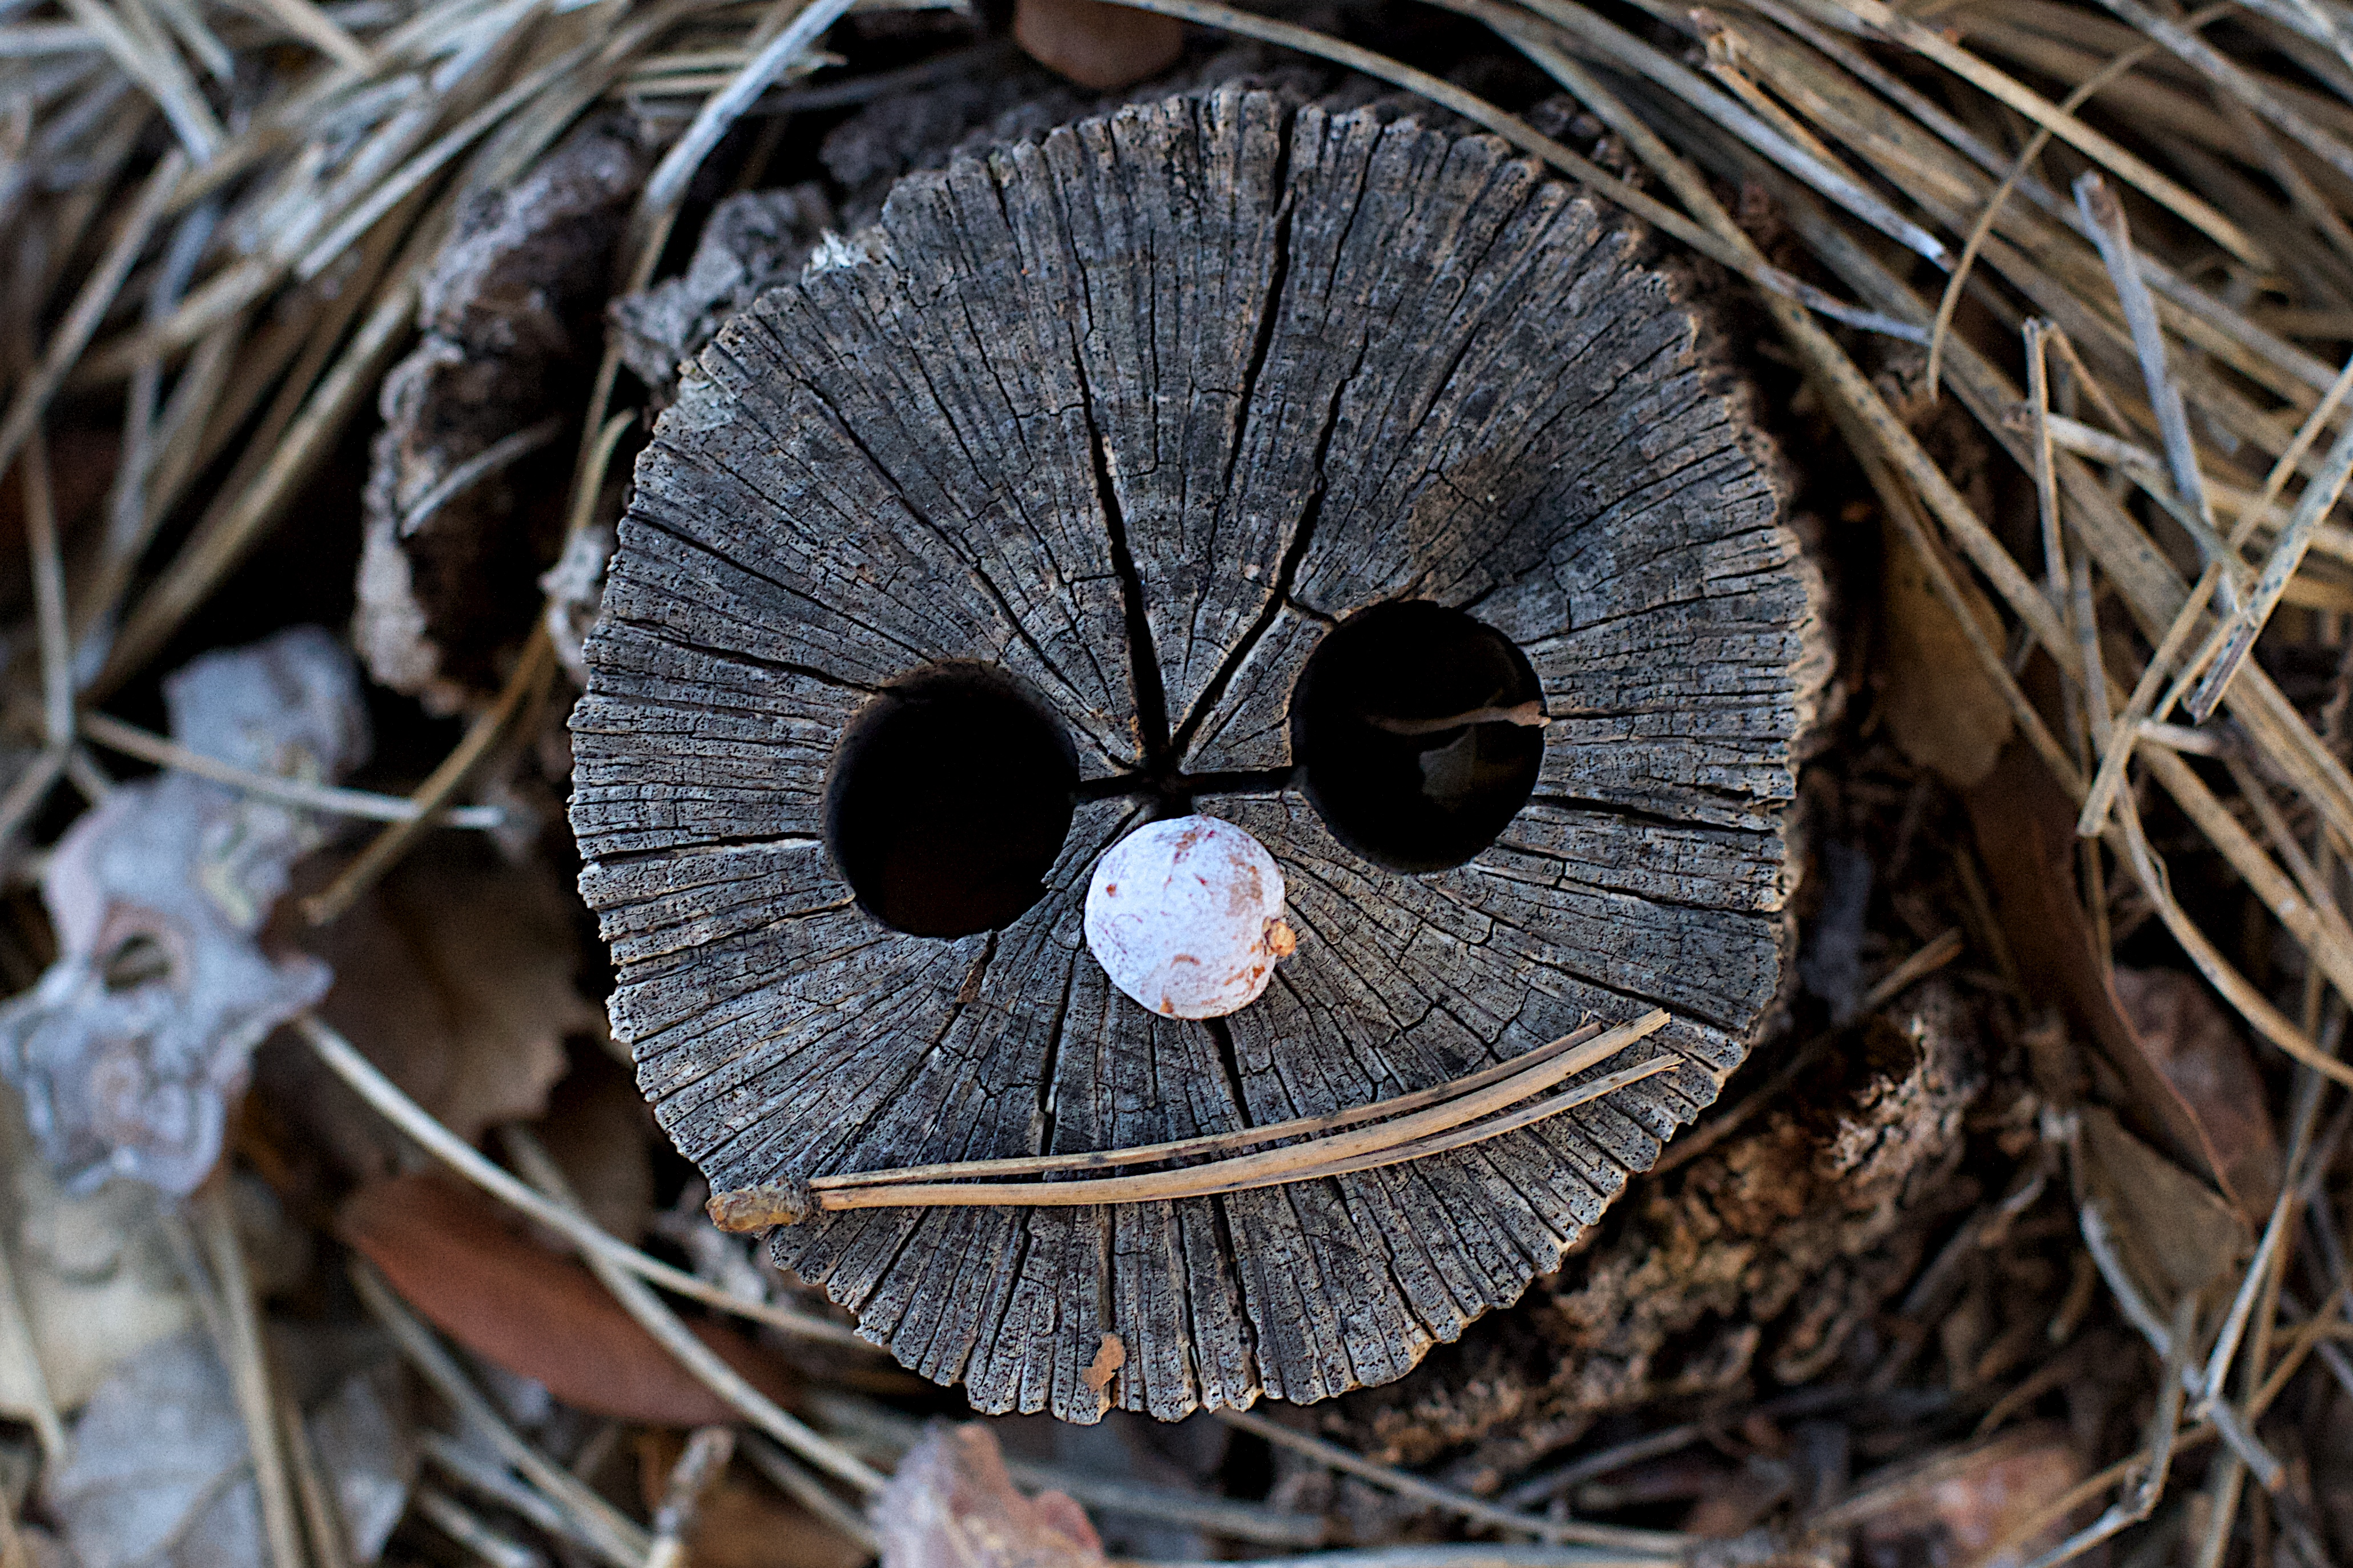
tree, nature, branch, winter, wood, leaf, flower, spring, autumn, season, twig, close up, macro photography, perching bird